History of Rastafari

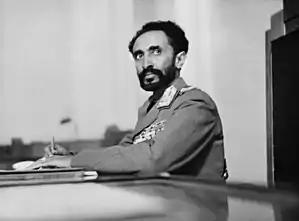
Emperor Haile Selassie in 1942, a year after he re-took control of Ethiopia

Howell has been described as one of the "leading figure" in the early Rastafari movement. He preached that Jamaicans should owe their allegiance to Haile Selassie rather than to George V, King of Great Britain and Ireland. The island's British authorities arrested him and charged him with sedition in 1934, resulting in his two-year imprisonment. Following his release, Howell established the Ethiopian Salvation Society and in 1939 established a Rasta community known as Pinnacle, in Saint Catherine Parish. Attracting between 500 and 2000 people, his community became largely self-sufficient. Police feared that Howell was training his followers for an armed rebellion and were angered that it was producing cannabis for sale. They raided the community on several occasions and Howell was imprisoned for a further two years. Upon his release he returned to Pinnacle, but the police continued with their raids and shut down the community in 1954; Howell himself was committed to a mental hospital.